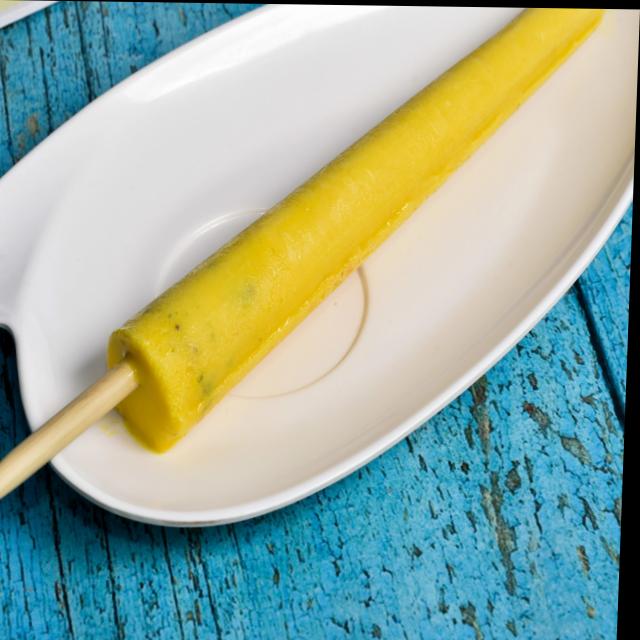
Dish: kulfi